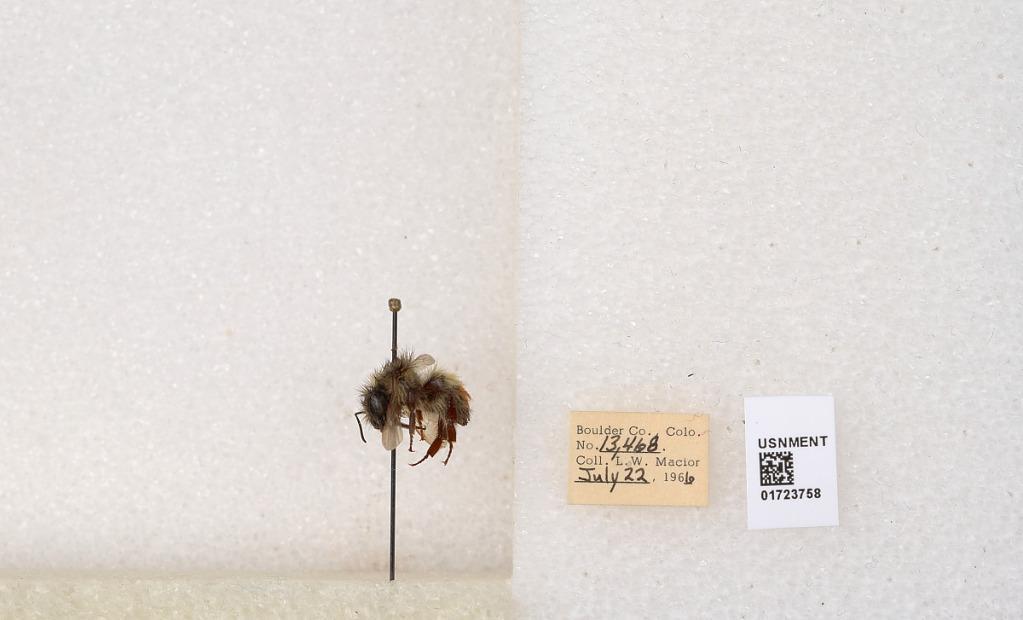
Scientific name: Bombus flavifrons Cresson
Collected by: L. Macior
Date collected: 1966-7-22
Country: United States
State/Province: Colorado
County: Boulder
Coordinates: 40.0925, -105.358